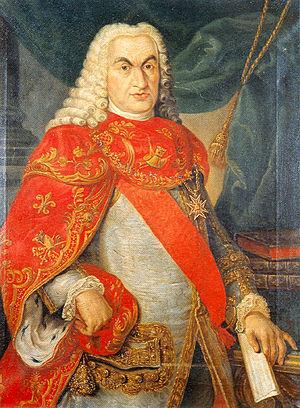
Bernardo Tanucci est un homme d'État italien du royaume de Naples.